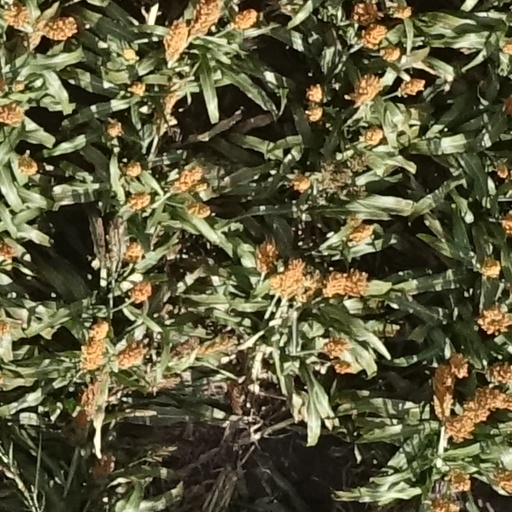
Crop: sorghum